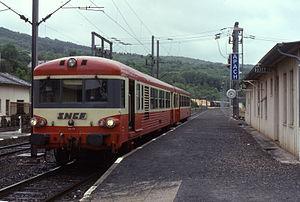
La ligne de Thionville à Apach est une ligne de chemin de fer française longue de 22 kilomètres qui suit la vallée de la Moselle sur sa rive droite de Thionville à Apach, à la frontière franco-allemande, en région Lorraine. Elle se poursuit en direction de Trèves à travers le land de Rhénanie-Palatinat par la ligne 3010 de Coblence à Perl-Frontière. Elle constitue la ligne 178 000 du réseau ferré national.